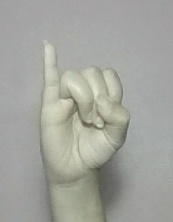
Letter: meem